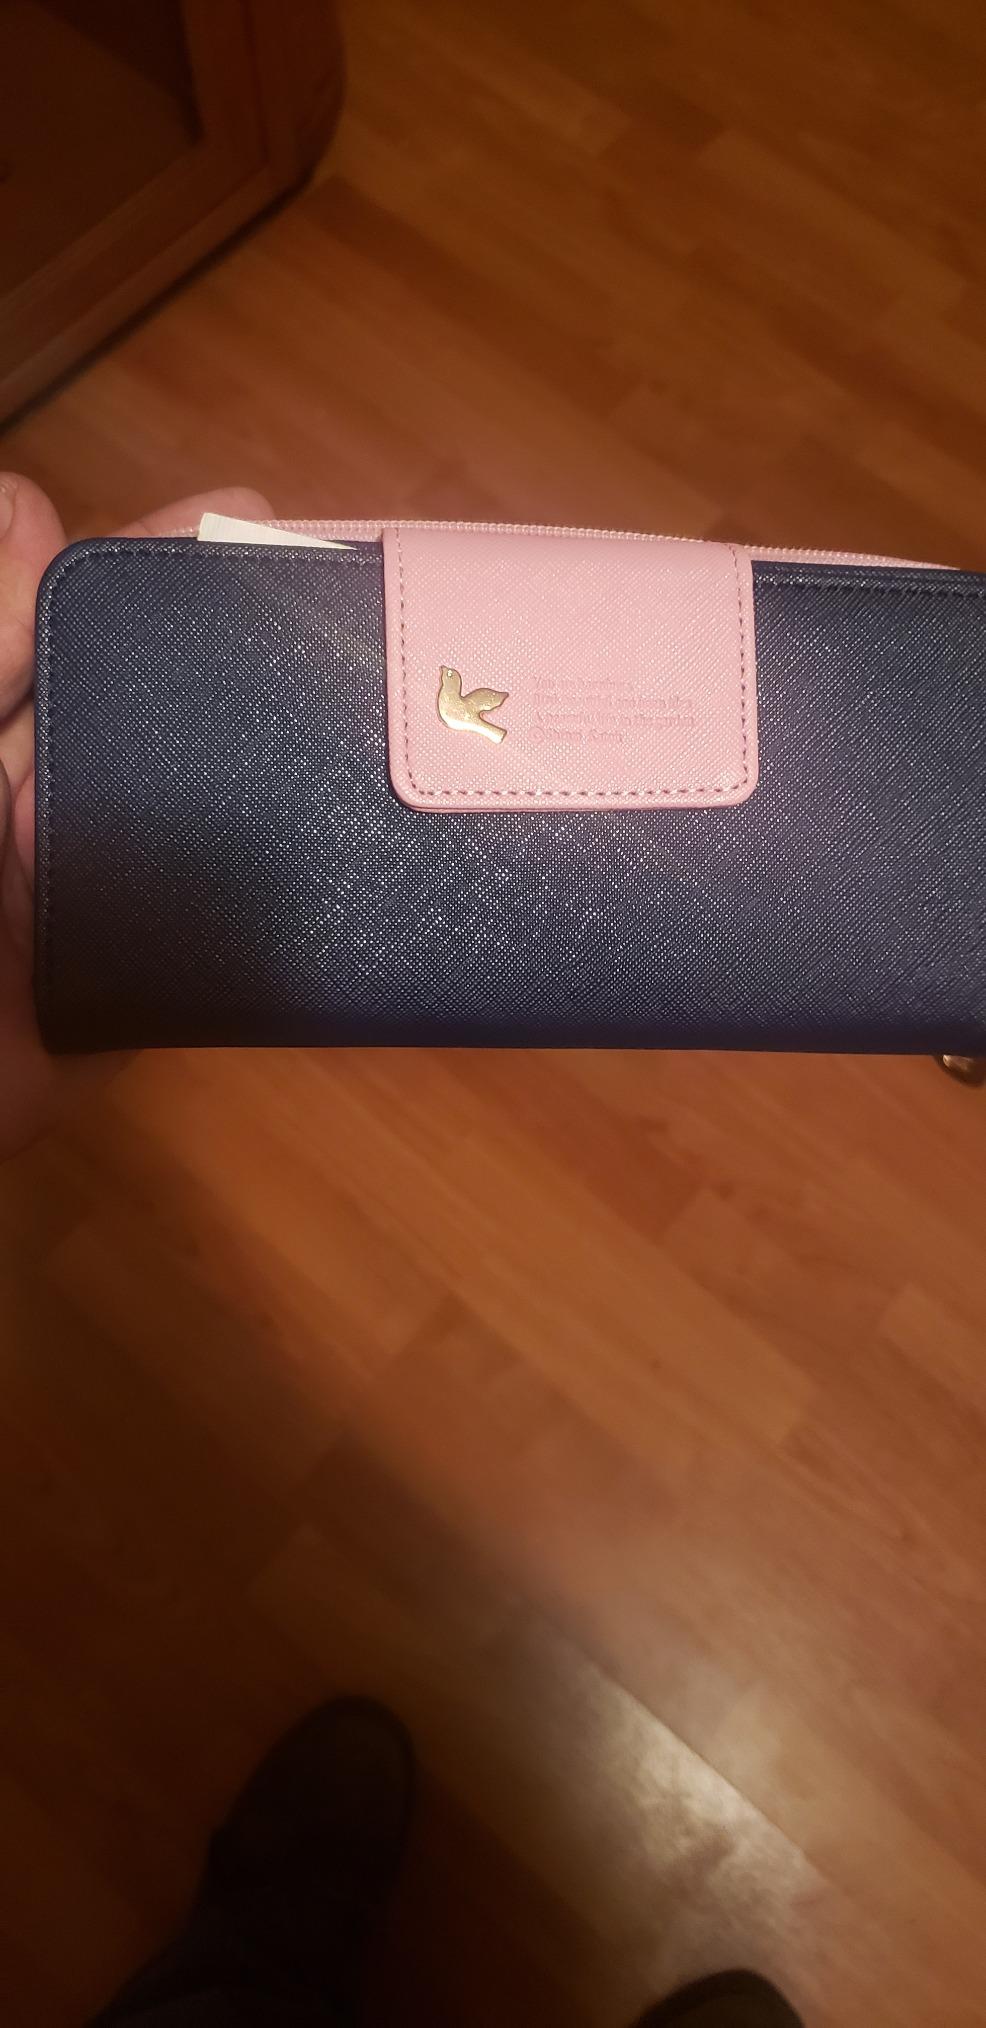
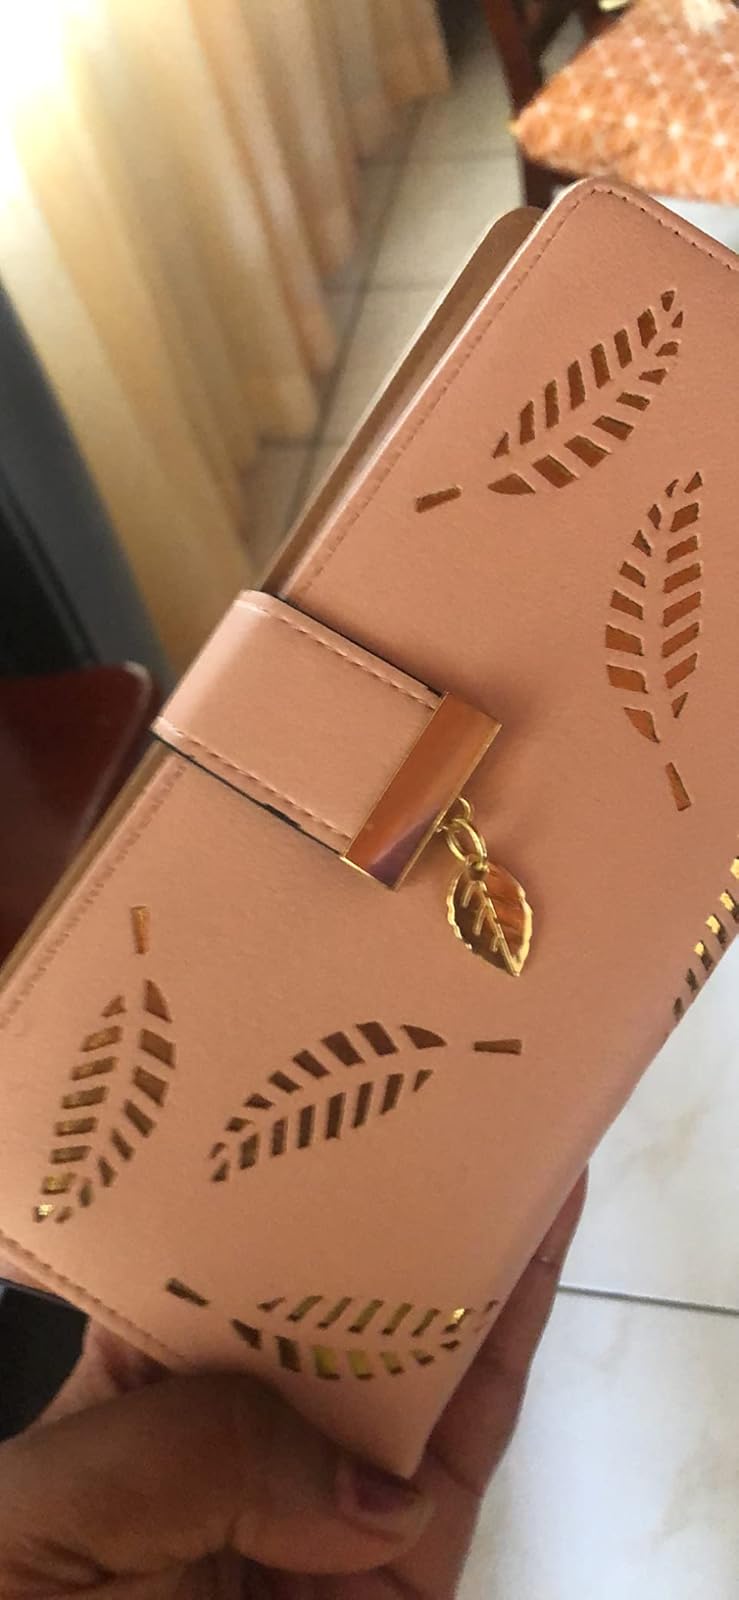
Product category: accessories_handbag
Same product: no